Jurica Žuža

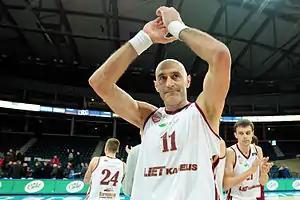
Žuža with Lietkabelis in 2015

Jurica Žuža (born April 4, 1978) is a Croatian basketball coach and former basketball player serving as assistant coach for Lokomotiv Kuban of the VTB United League.